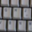
Label: keyboard